2017 YE5

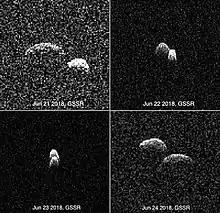
Collage of Goldstone delay-Doppler images of during its close approach to Earth

The June 2018 encounter with provided an opportunity for radar observatories to study the asteroid's characteristics in detail. On 17 June 2018, the first radar observations of were attempted by the monostatic Goldstone Solar System Radar (GSSR) in California, but failed to detect the asteroid due to uncertainties in the radar pointing position. was later successfully imaged and observed with the GSSR on 21 June 2018, revealing the asteroid's binary nature. Led by radar astronomer Marina Brozović, GSSR observations of spanned four days, lasting until 24 June 2018. During these observations, the GSSR's preliminary findings were alerted to astronomers at the Arecibo Observatory in Puerto Rico for further study.